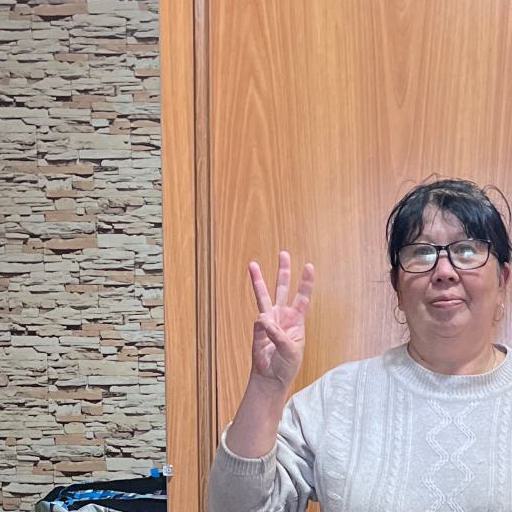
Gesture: three